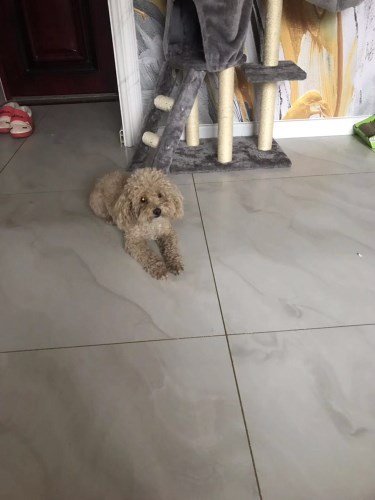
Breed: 7449-n000128-teddy